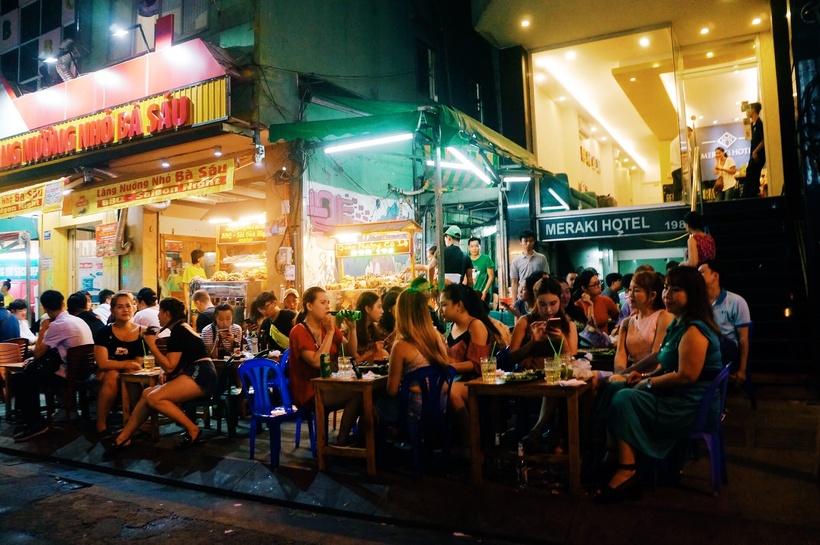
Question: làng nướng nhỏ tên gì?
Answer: làng nướng nhỏ tên bà sáu